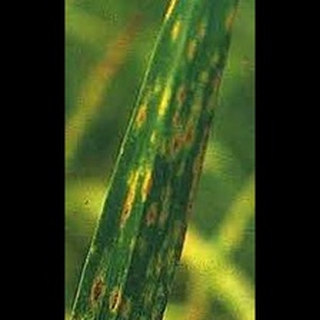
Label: wheat_leaf_blight